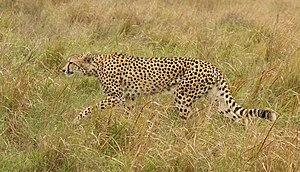
Le guépard est un grand mammifère carnassier de la famille des félidés vivant en Afrique et en Asie de l'Ouest. Le guépard a une allure svelte et fine, avec de longues pattes élancées, et une face au museau court marquée par deux traces noires partant des yeux. Son pelage est entièrement tacheté de noir sur un fond fauve à beige très clair ; les petits sont pourvus d'une courte crinière qui disparaît à l'âge adulte. Il est considéré comme l'animal terrestre le plus rapide au monde, sa vitesse à la course pouvant atteindre 112 km/h.